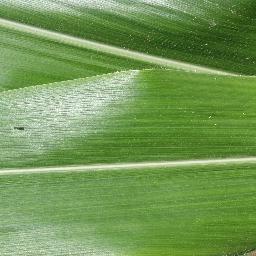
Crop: corn
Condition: (maize)_healthy